List of birds of Malawi

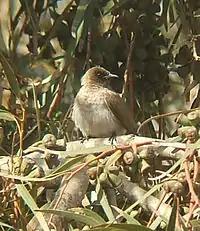
Common bulbul, one of Malawi's most common birds

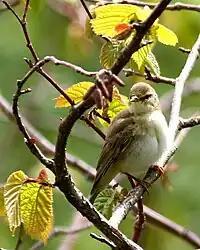
Willow warbler, a common migrant from Eurasia

The family Hirundinidae is adapted to aerial feeding. They have a slender streamlined body, long pointed wings and a short bill with a wide gape. The feet are adapted to perching rather than walking, and the front toes are partially joined at the base.